History of Catalonia

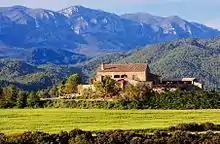
Masia of Heretat de Guàrdia (La Baronia de Rialb). After the Sentencia of Guadalupe, the masies ruled by emphyeutic system became one the basis of prosperity in Catalan countryside

Ferdinand's successor, Alfonso V ("the Magnanimous"), promoted a new stage of Aragonese expansion, this time over the Kingdom of Naples, over which he finally gained dominion in 1443. At the same time, though, he aggravated the social crisis in the Principality of Catalonia, both in the countryside and in the cities. Political conflict in Barcelona arose due to the disputes over the control of the Consell de Cent between two political factions, "Biga" and "Busca" looking for a solution to the economic crisis. Meanwhile, the ""remença"" (serfs') peasants subjected to the feudal abuses known as Evil customs began to organize themselves as a syndicate against seignorial pressures, searching protection from the monarch. Alfonso's brother, John II ("the Unreliable"), was an exceptionally deeply hated and opposed regent and ruler – both in the Basque kingdom of Navarre and in Catalonia.